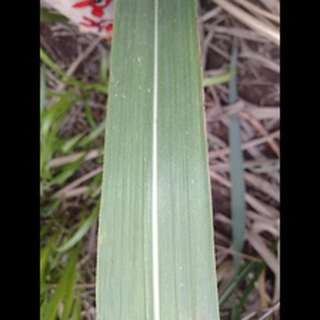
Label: healthy_sugarcane